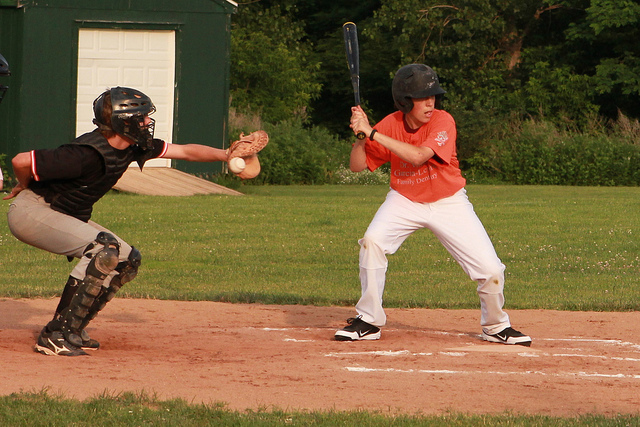
cầu thủ đánh bóng đang giơ gậy lên cao ở trên sân